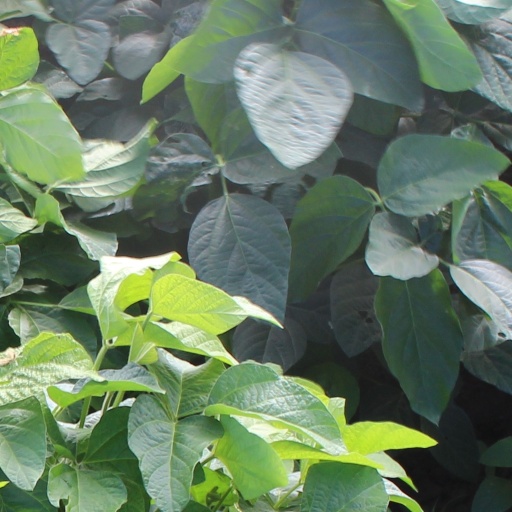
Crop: soybean